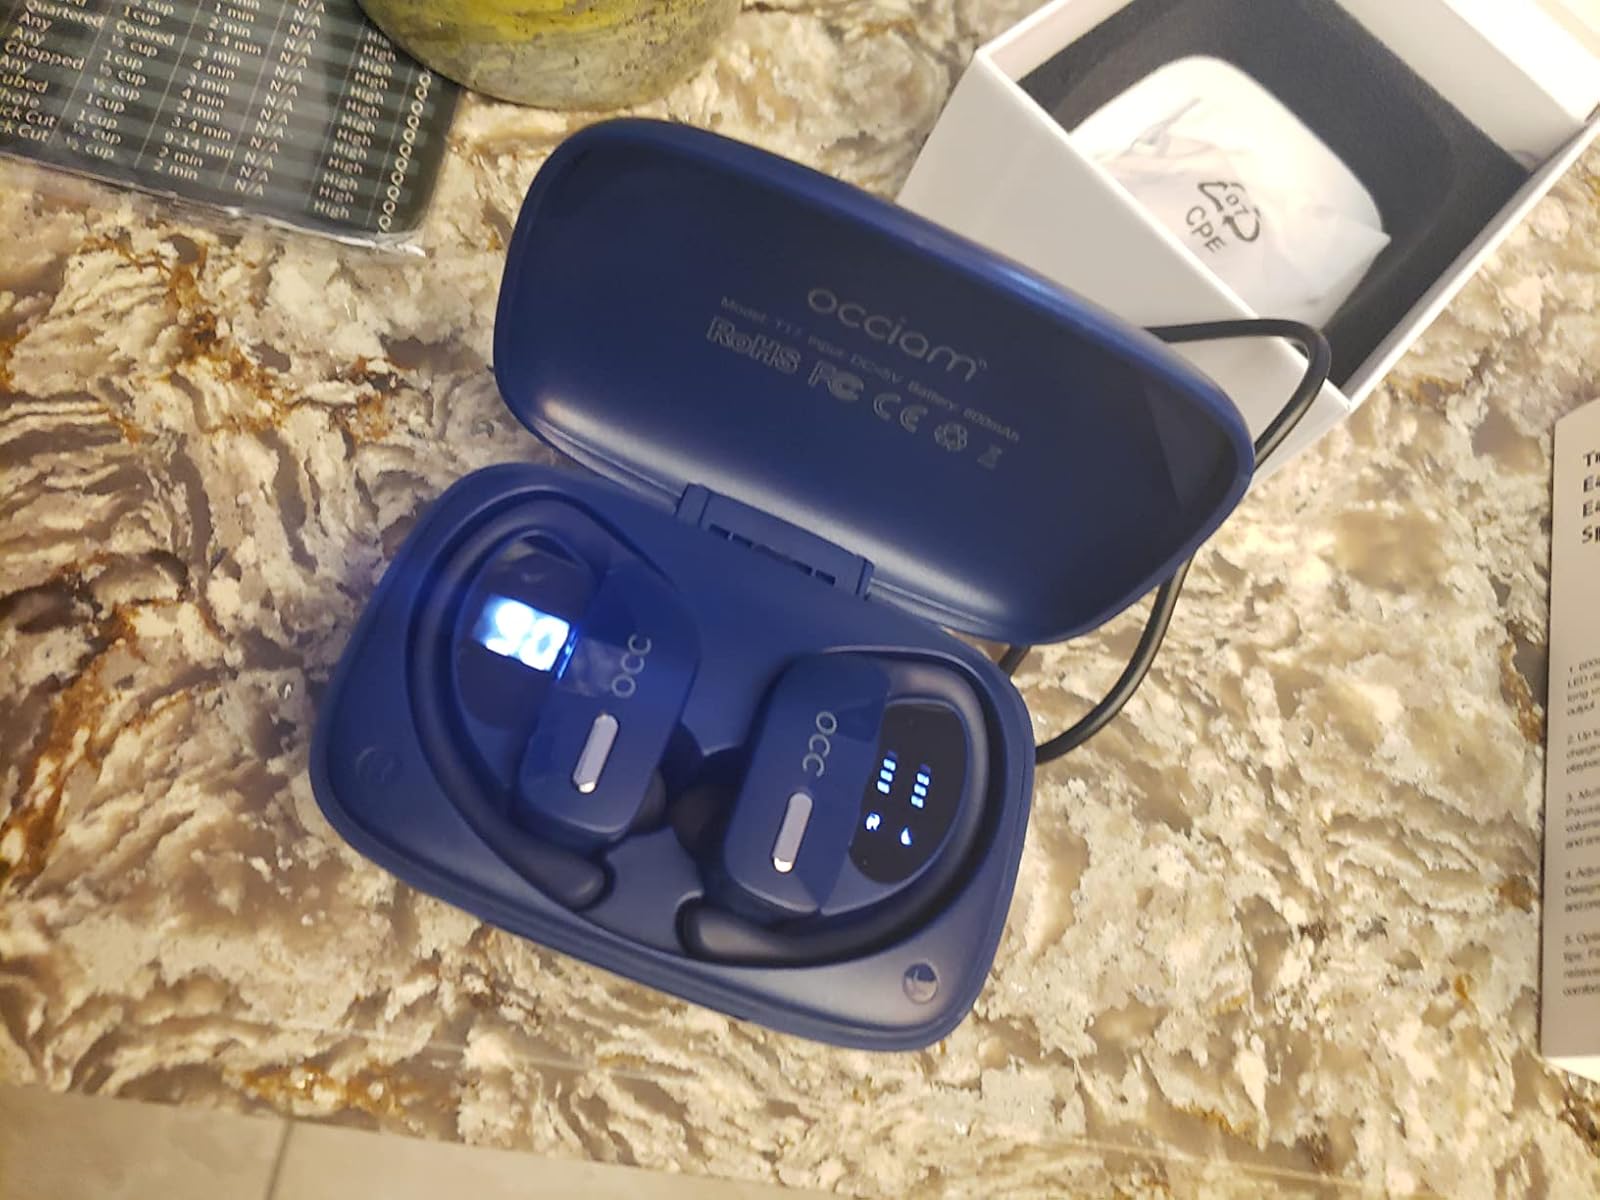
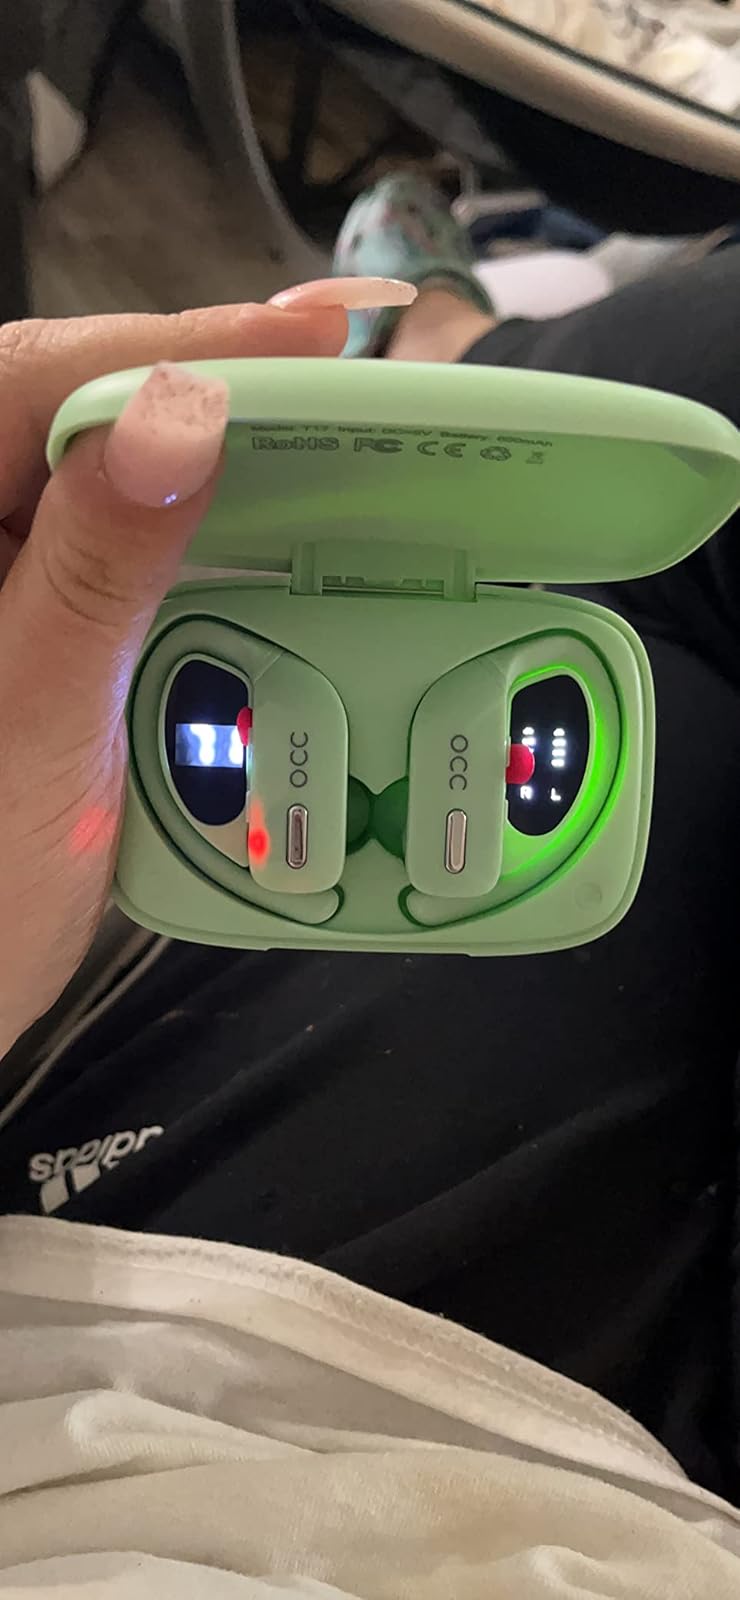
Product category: earbuds
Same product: no